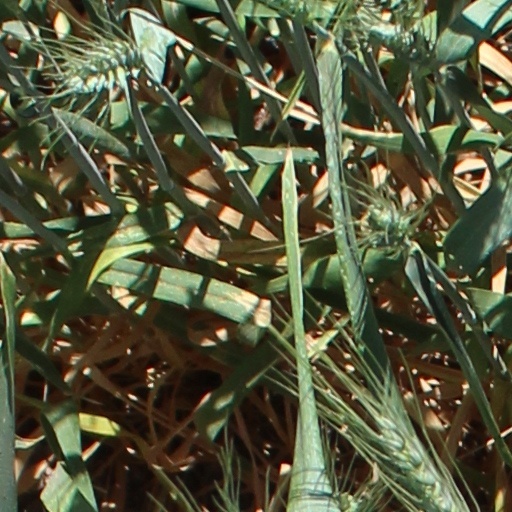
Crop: wheat